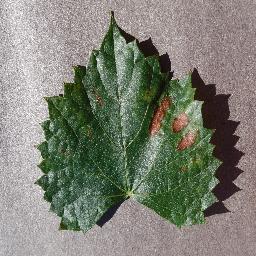
Label: Grape___Esca_(Black_Measles)